Philippe Alliot

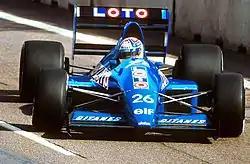
Alliot driving the Ligier JS33B at the 1990 United States Grand Prix

Alliot left F1 for sports car racing in the early 1990s and enjoyed considerable success with the Peugeot team, run by Jean Todt. This included third-place finishes at the 1992 and 1993 24 Hours of Le Mans.